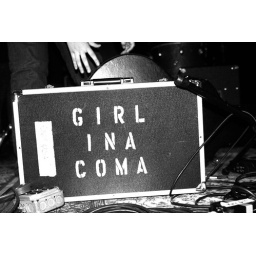
girl in a coma. steel train headlining tour. jammin' java, 7-22-10. vienna, va